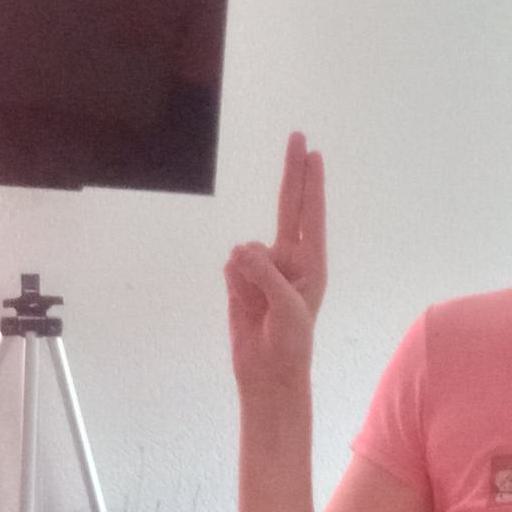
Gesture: two_up